Hillary Clinton

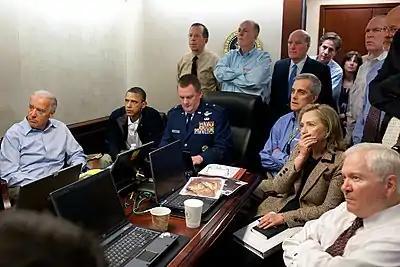
Clinton, along with members of the national security team, receive an update on Operation Neptune Spear in the White House Situation Room in 2011. Everyone in the room is watching a live feed from drones operating over the Osama bin Laden complex.

In a prepared speech in January 2010, Clinton drew analogies between the Iron Curtain and the free and unfree Internet, which marked the first time that a senior American government official had clearly defined the Internet as a key element of American foreign policy.